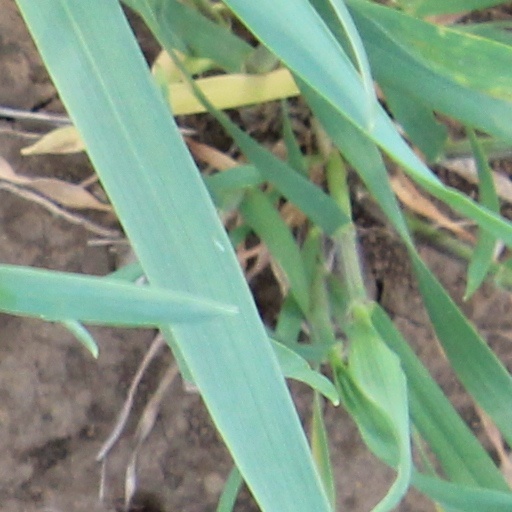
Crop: wheat